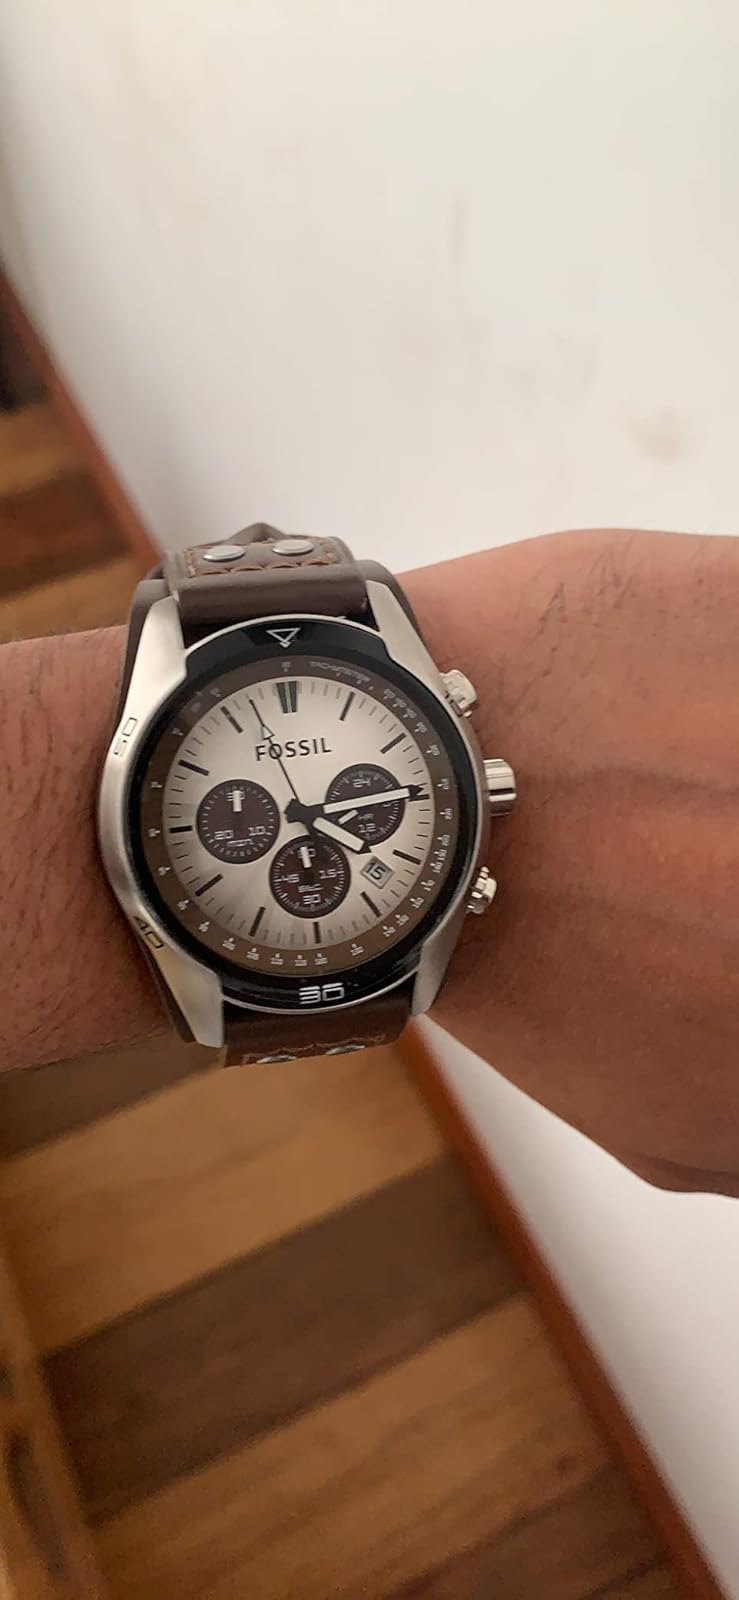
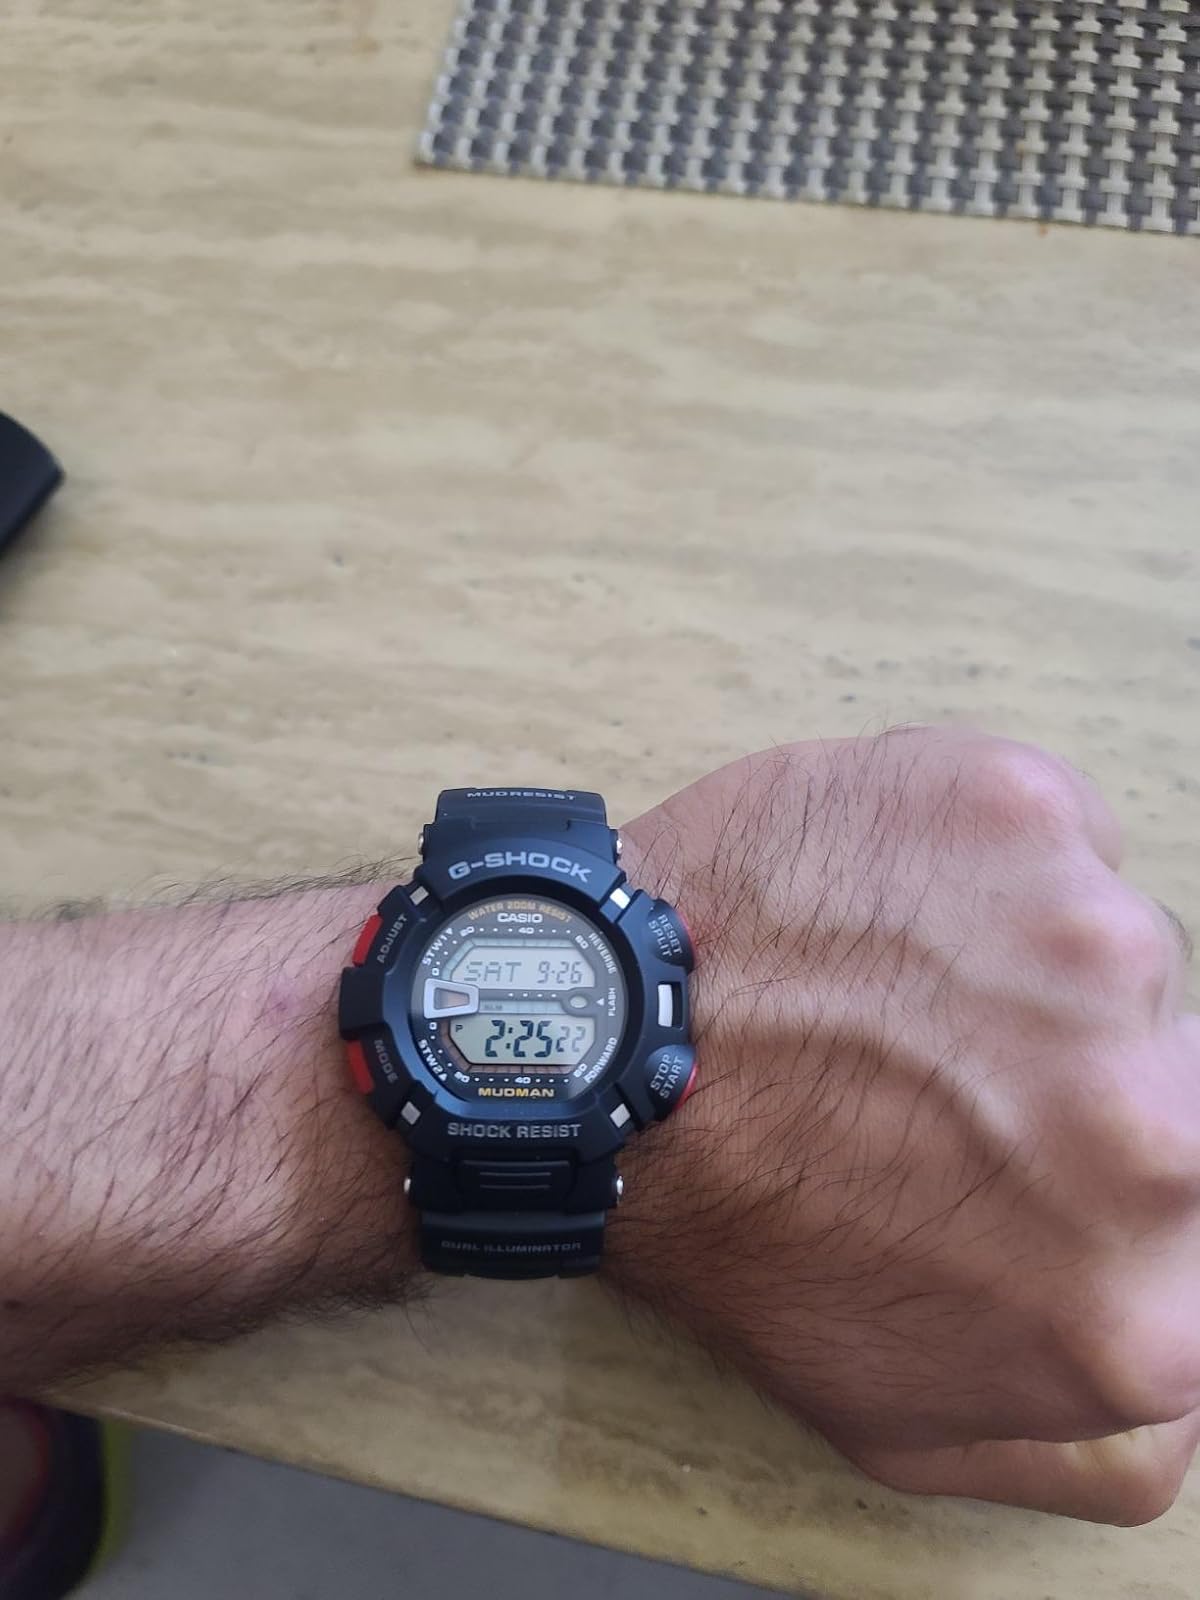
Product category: accessories_watch
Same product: no